U.S. Route 66 in Arizona

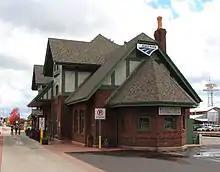
The Santa Fe Railway Depot in Flagstaff

US 66/US 89 continued east from the SR 64 junction outside Williams on Mountain Man Trail for , then crossed the present-day route of I-40 diagonally onto Deer Farm Road. Although the highway was paved in 1940, both Mountain Man Trail and Deer Farm Road have been downgraded to county maintained graded dirt roads. The highway skirted the northern shore of Davenport Lake, then crossed present-day I-40 to the south side frontage road, known as Mountain Ranch Resort Drive. US 66/US 89 crossed I-40 a second time at the spot of the current exit 171 onto a road called "Old Route 66". Unlike Mountain Man Trail and Deer Farm Road, Old Route 66 is still paved. The highway then headed east, gently winding through small pine forests, until US 66/US 89 reached the town of Parks. Small sections of Old Route 66 to the west and east of Parks are listed on the NRHP under the name Abandoned Route 66, Parks (1921).